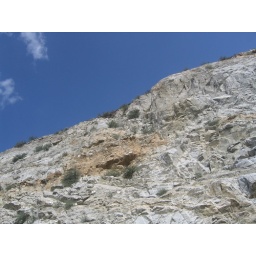
There IS blue sky in Washington...it's just on the east side of the mountains.